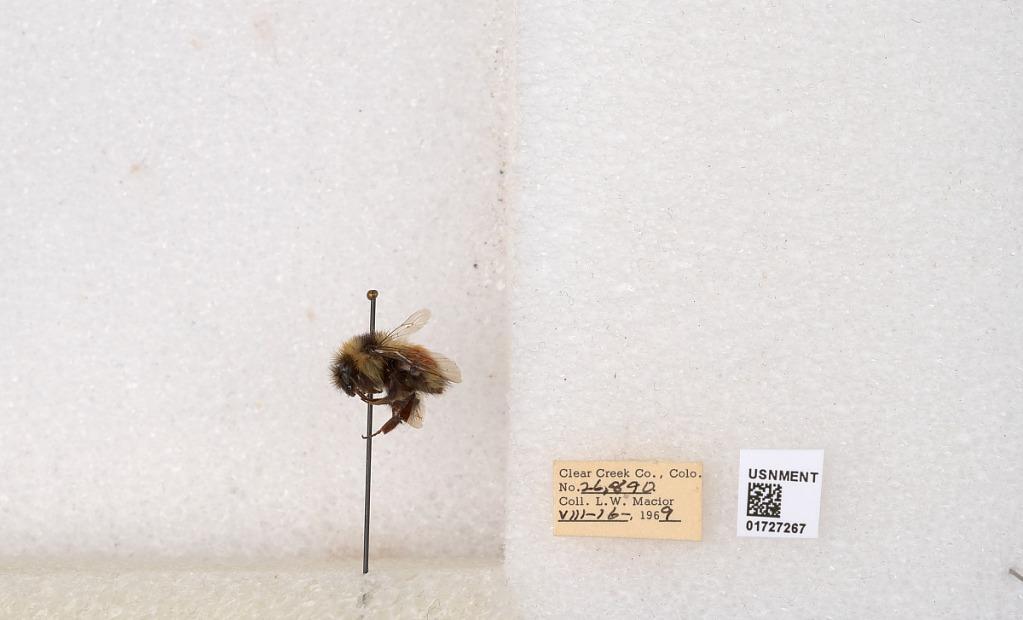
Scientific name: Bombus (Pyrobombus) sylvicola Kirby
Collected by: L. Macior
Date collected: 1969-8-16
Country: United States
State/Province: Colorado
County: Clear Creek
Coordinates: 39.7006, -105.694